EVO Smart Console

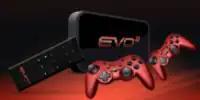
The EVO 2 Android-powered console

The EVO 2 uses a Samsung S5PV210 CPU, containing a ARM Cortex-A8 core clocked from containing a 1 GHz up to 1.2 GHz, The system has 512 MB of RAM. An Nvidia Tegra 2 is used as a GPU.